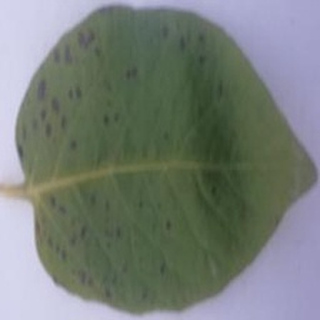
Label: potato_early_blight